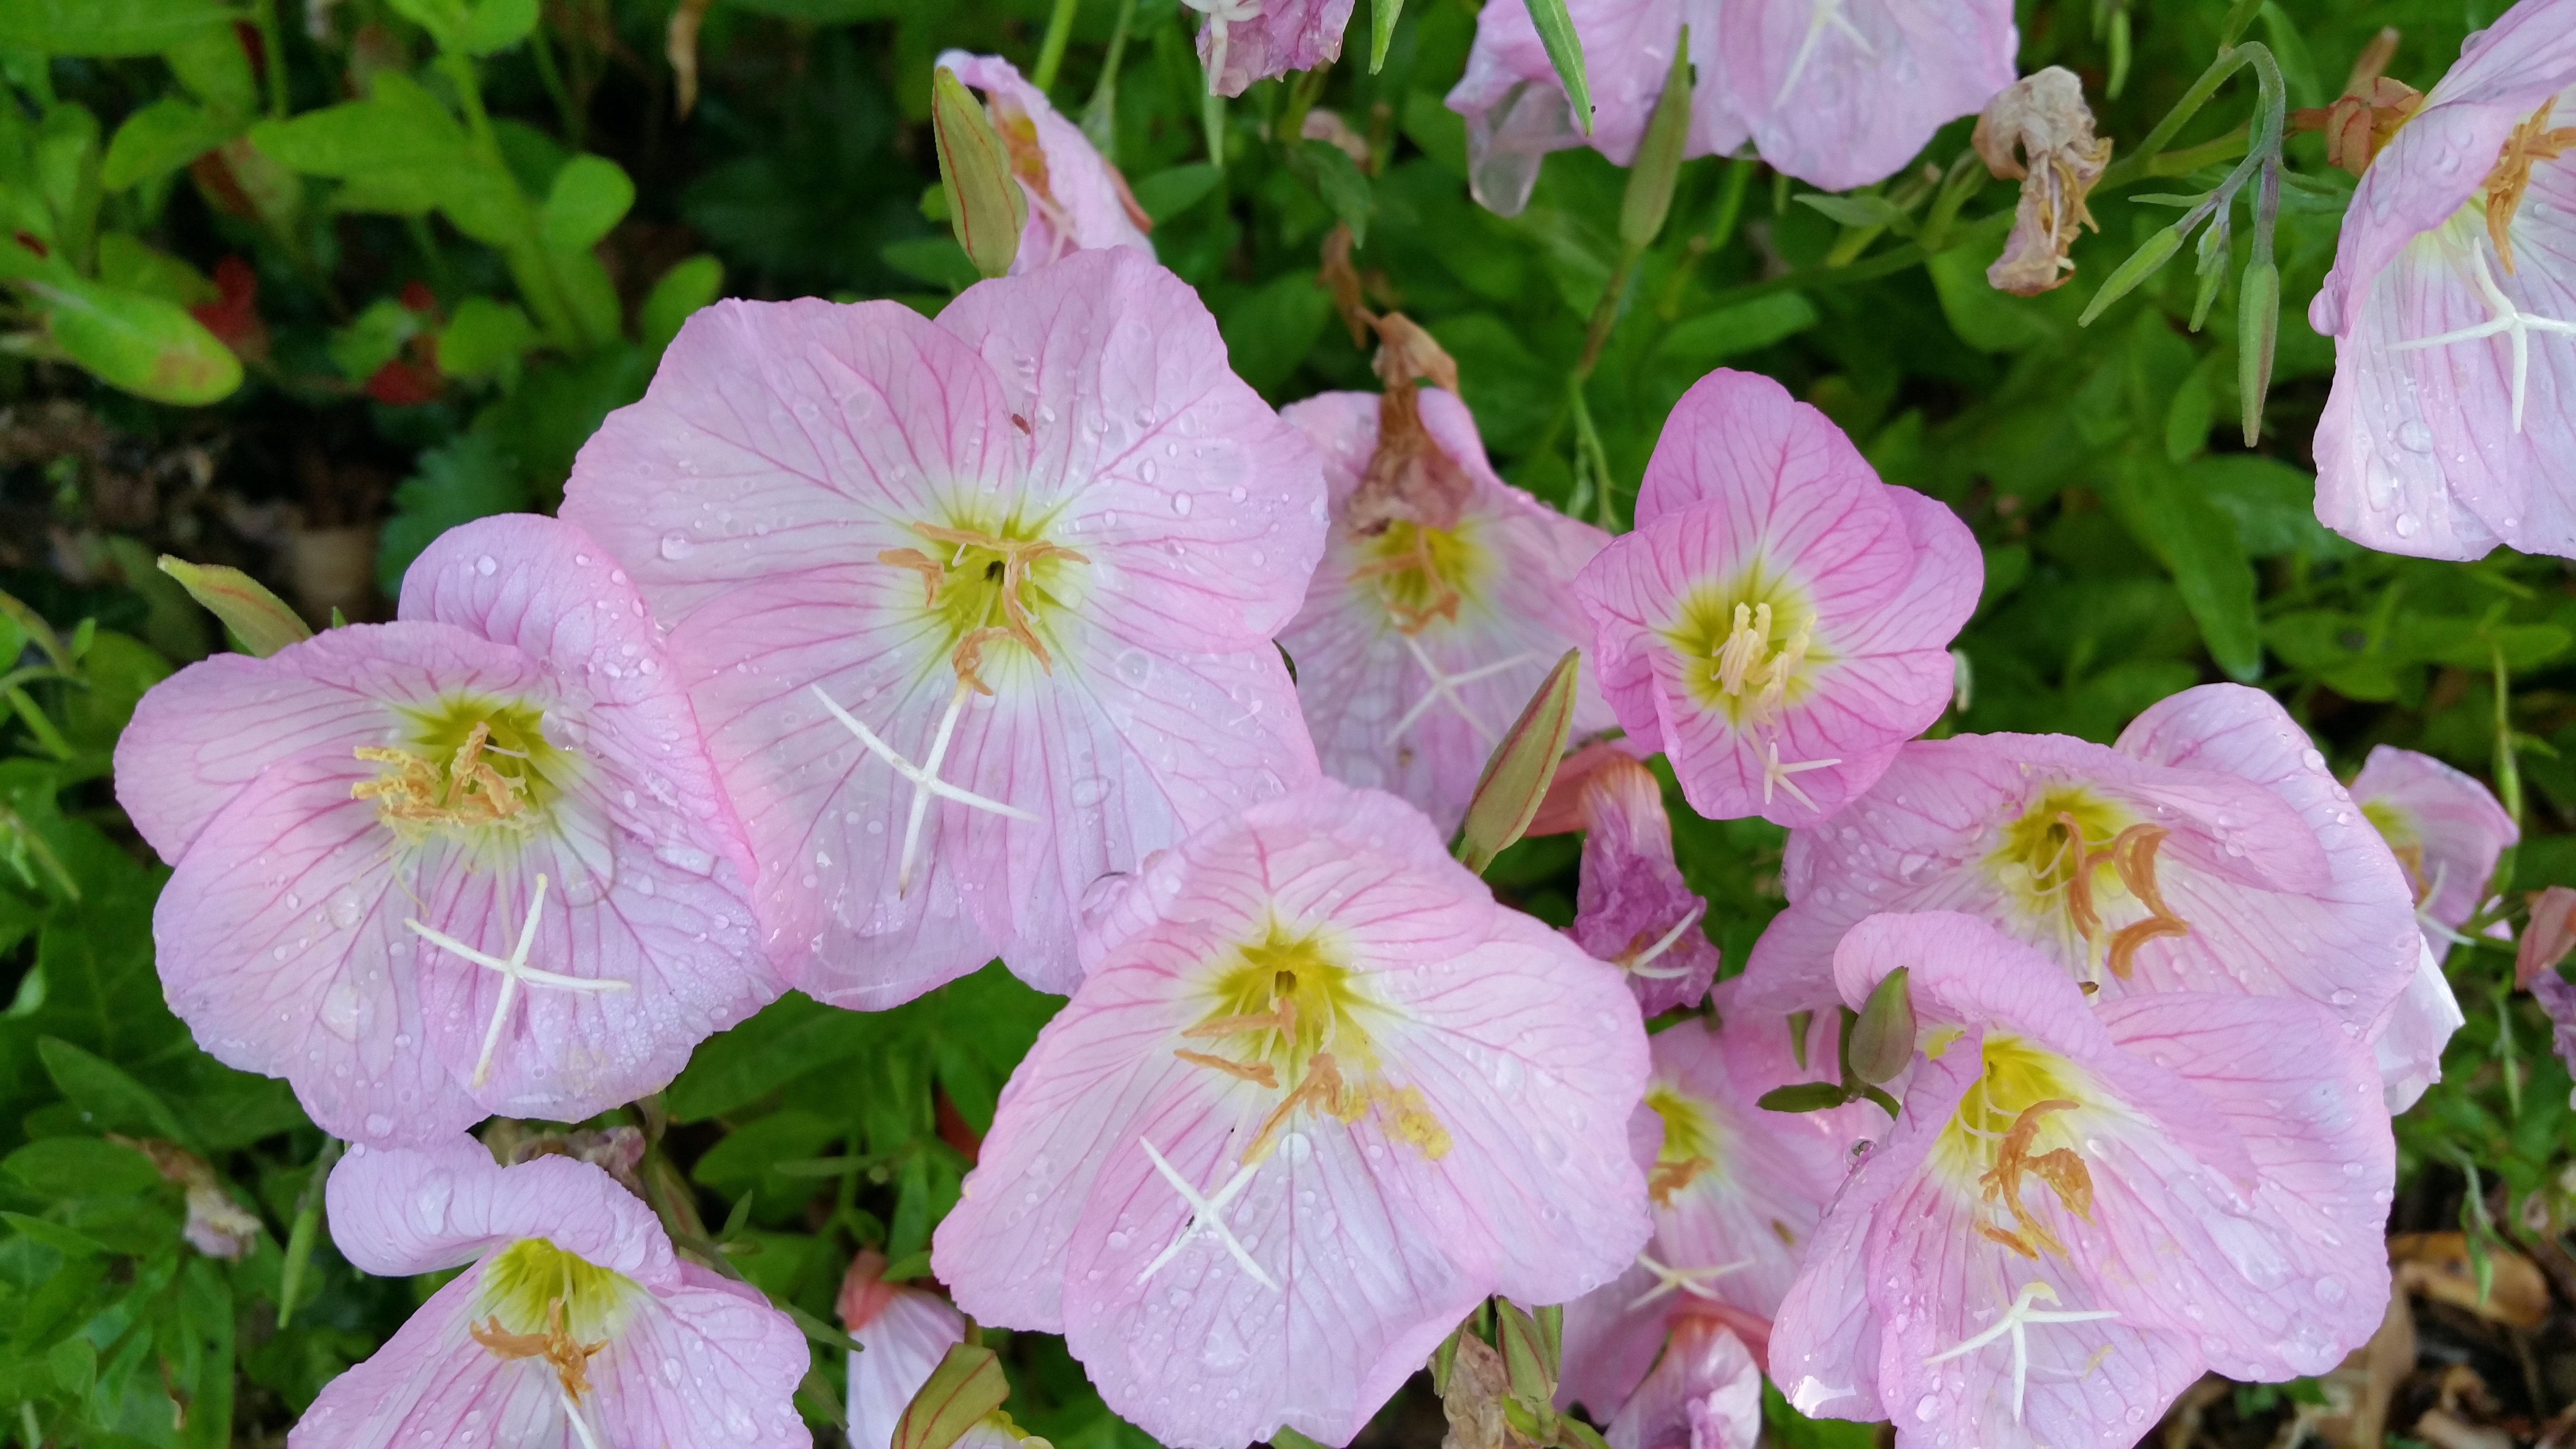
water, plant, bunch, flower, petal, wet, botany, garden, pink, flora, wildflower, petals, wildflowers, delicate, evening primrose, flowering plant, water droplets, annual plant, land plant